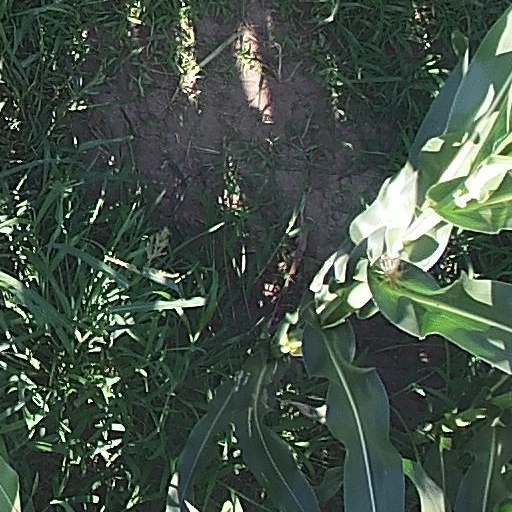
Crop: maize; corn